Valentina Kobe

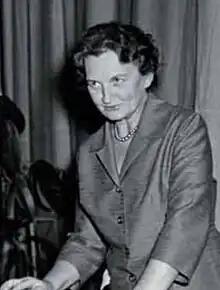
Kobe

Valentina Kobe (14 February 1905 – 28 September 1998) was a Slovenian academic and anatomist. She was the first woman to become an assistant professor in the medical faculty at the University of Ljubljana. She became one of the leading anatomists in Yugoslavia and initiated the founding of the Yugoslavian Association of Anatomists. From 1948 to 1971, she was the head of the Anatomy Institute at the medical school of the University of Ljubljana. The textbooks she wrote are still in print and helped to standardize anatomical language for Slovenia. The university awards a prize in her name.